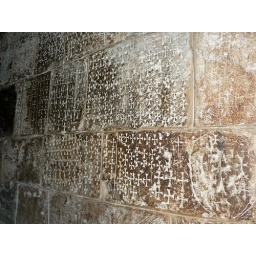
Crusader Crosses carved into the stone wall of this stairway in the Church of the Holy Sepulchre